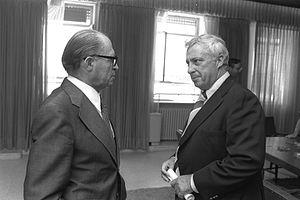
Ariel Sharon, né Ariel Scheinermann le 26 février 1928 à Kfar Malal et mort le 11 janvier 2014 à Ramat Gan, est un général et homme d'État israélien, Premier ministre d'Israël de 2001 à 2006.